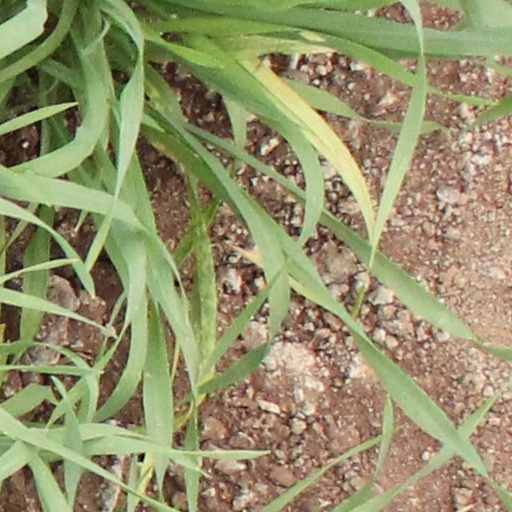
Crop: wheat